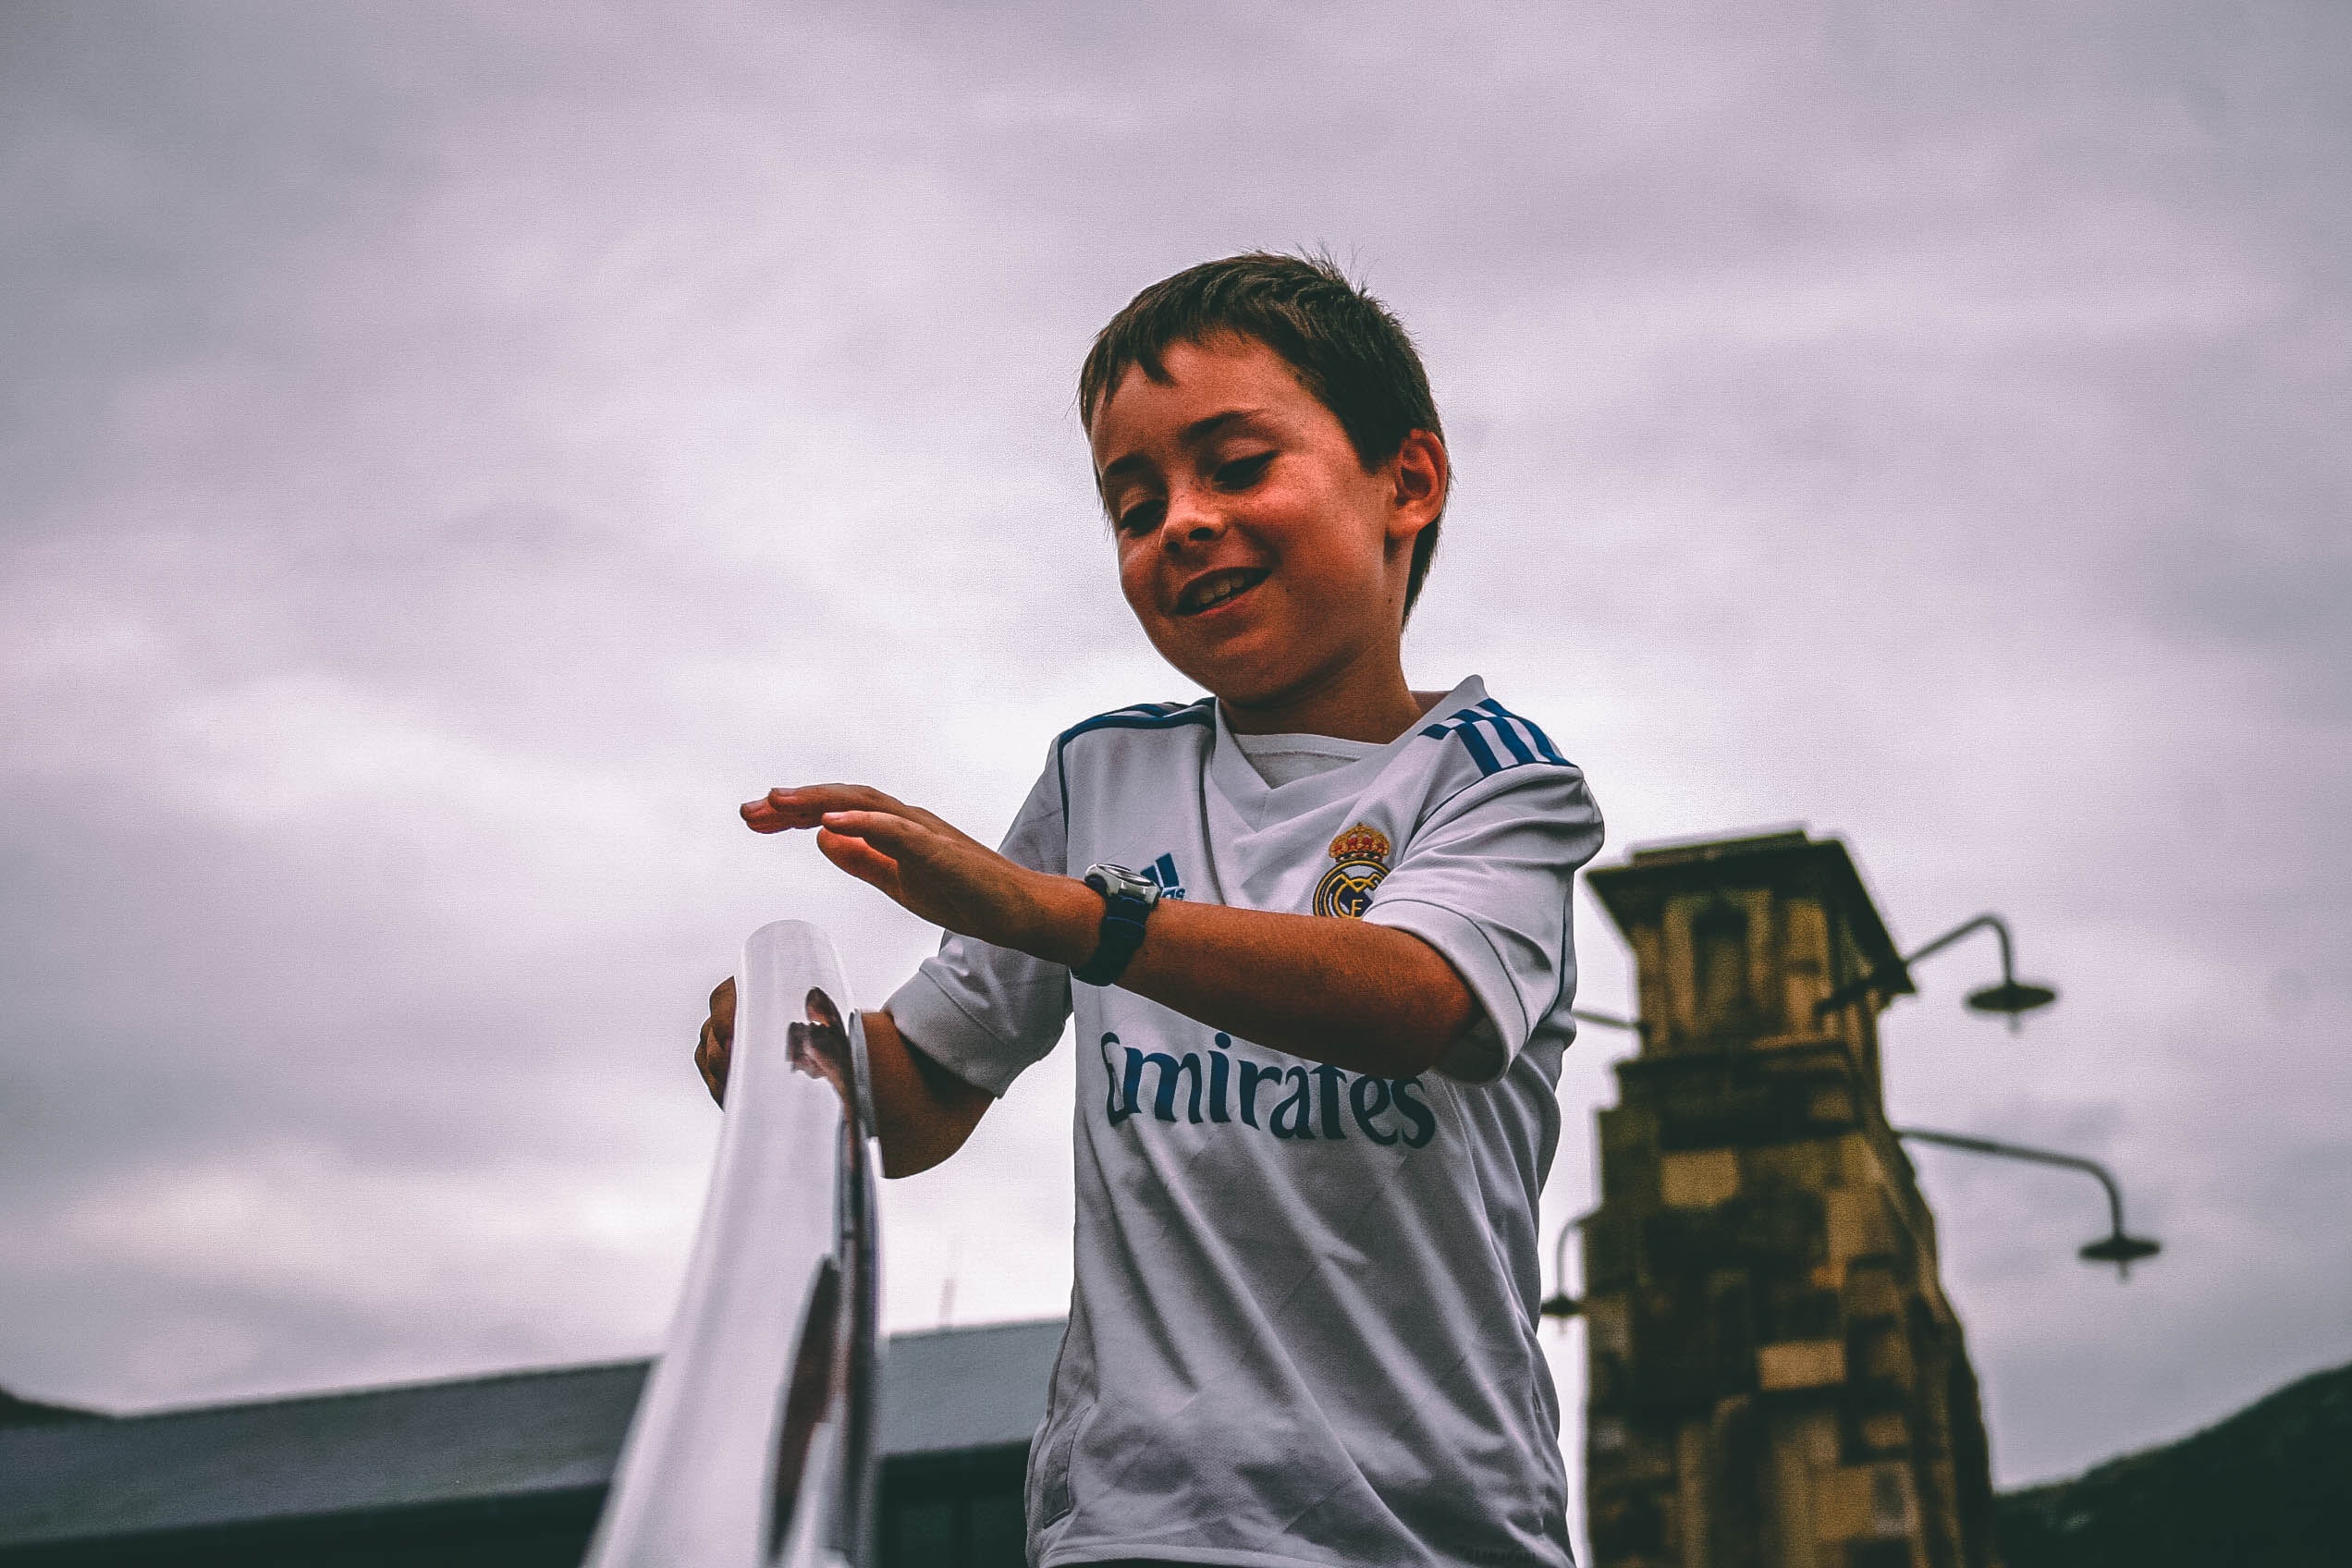
fun, photography, recreation, vacation, world, gesture